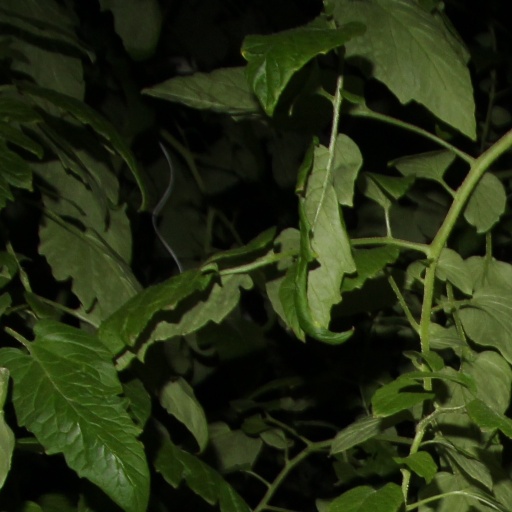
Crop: tomato